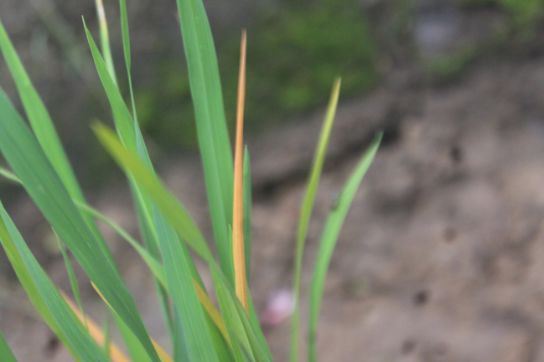
Disease: Tungro